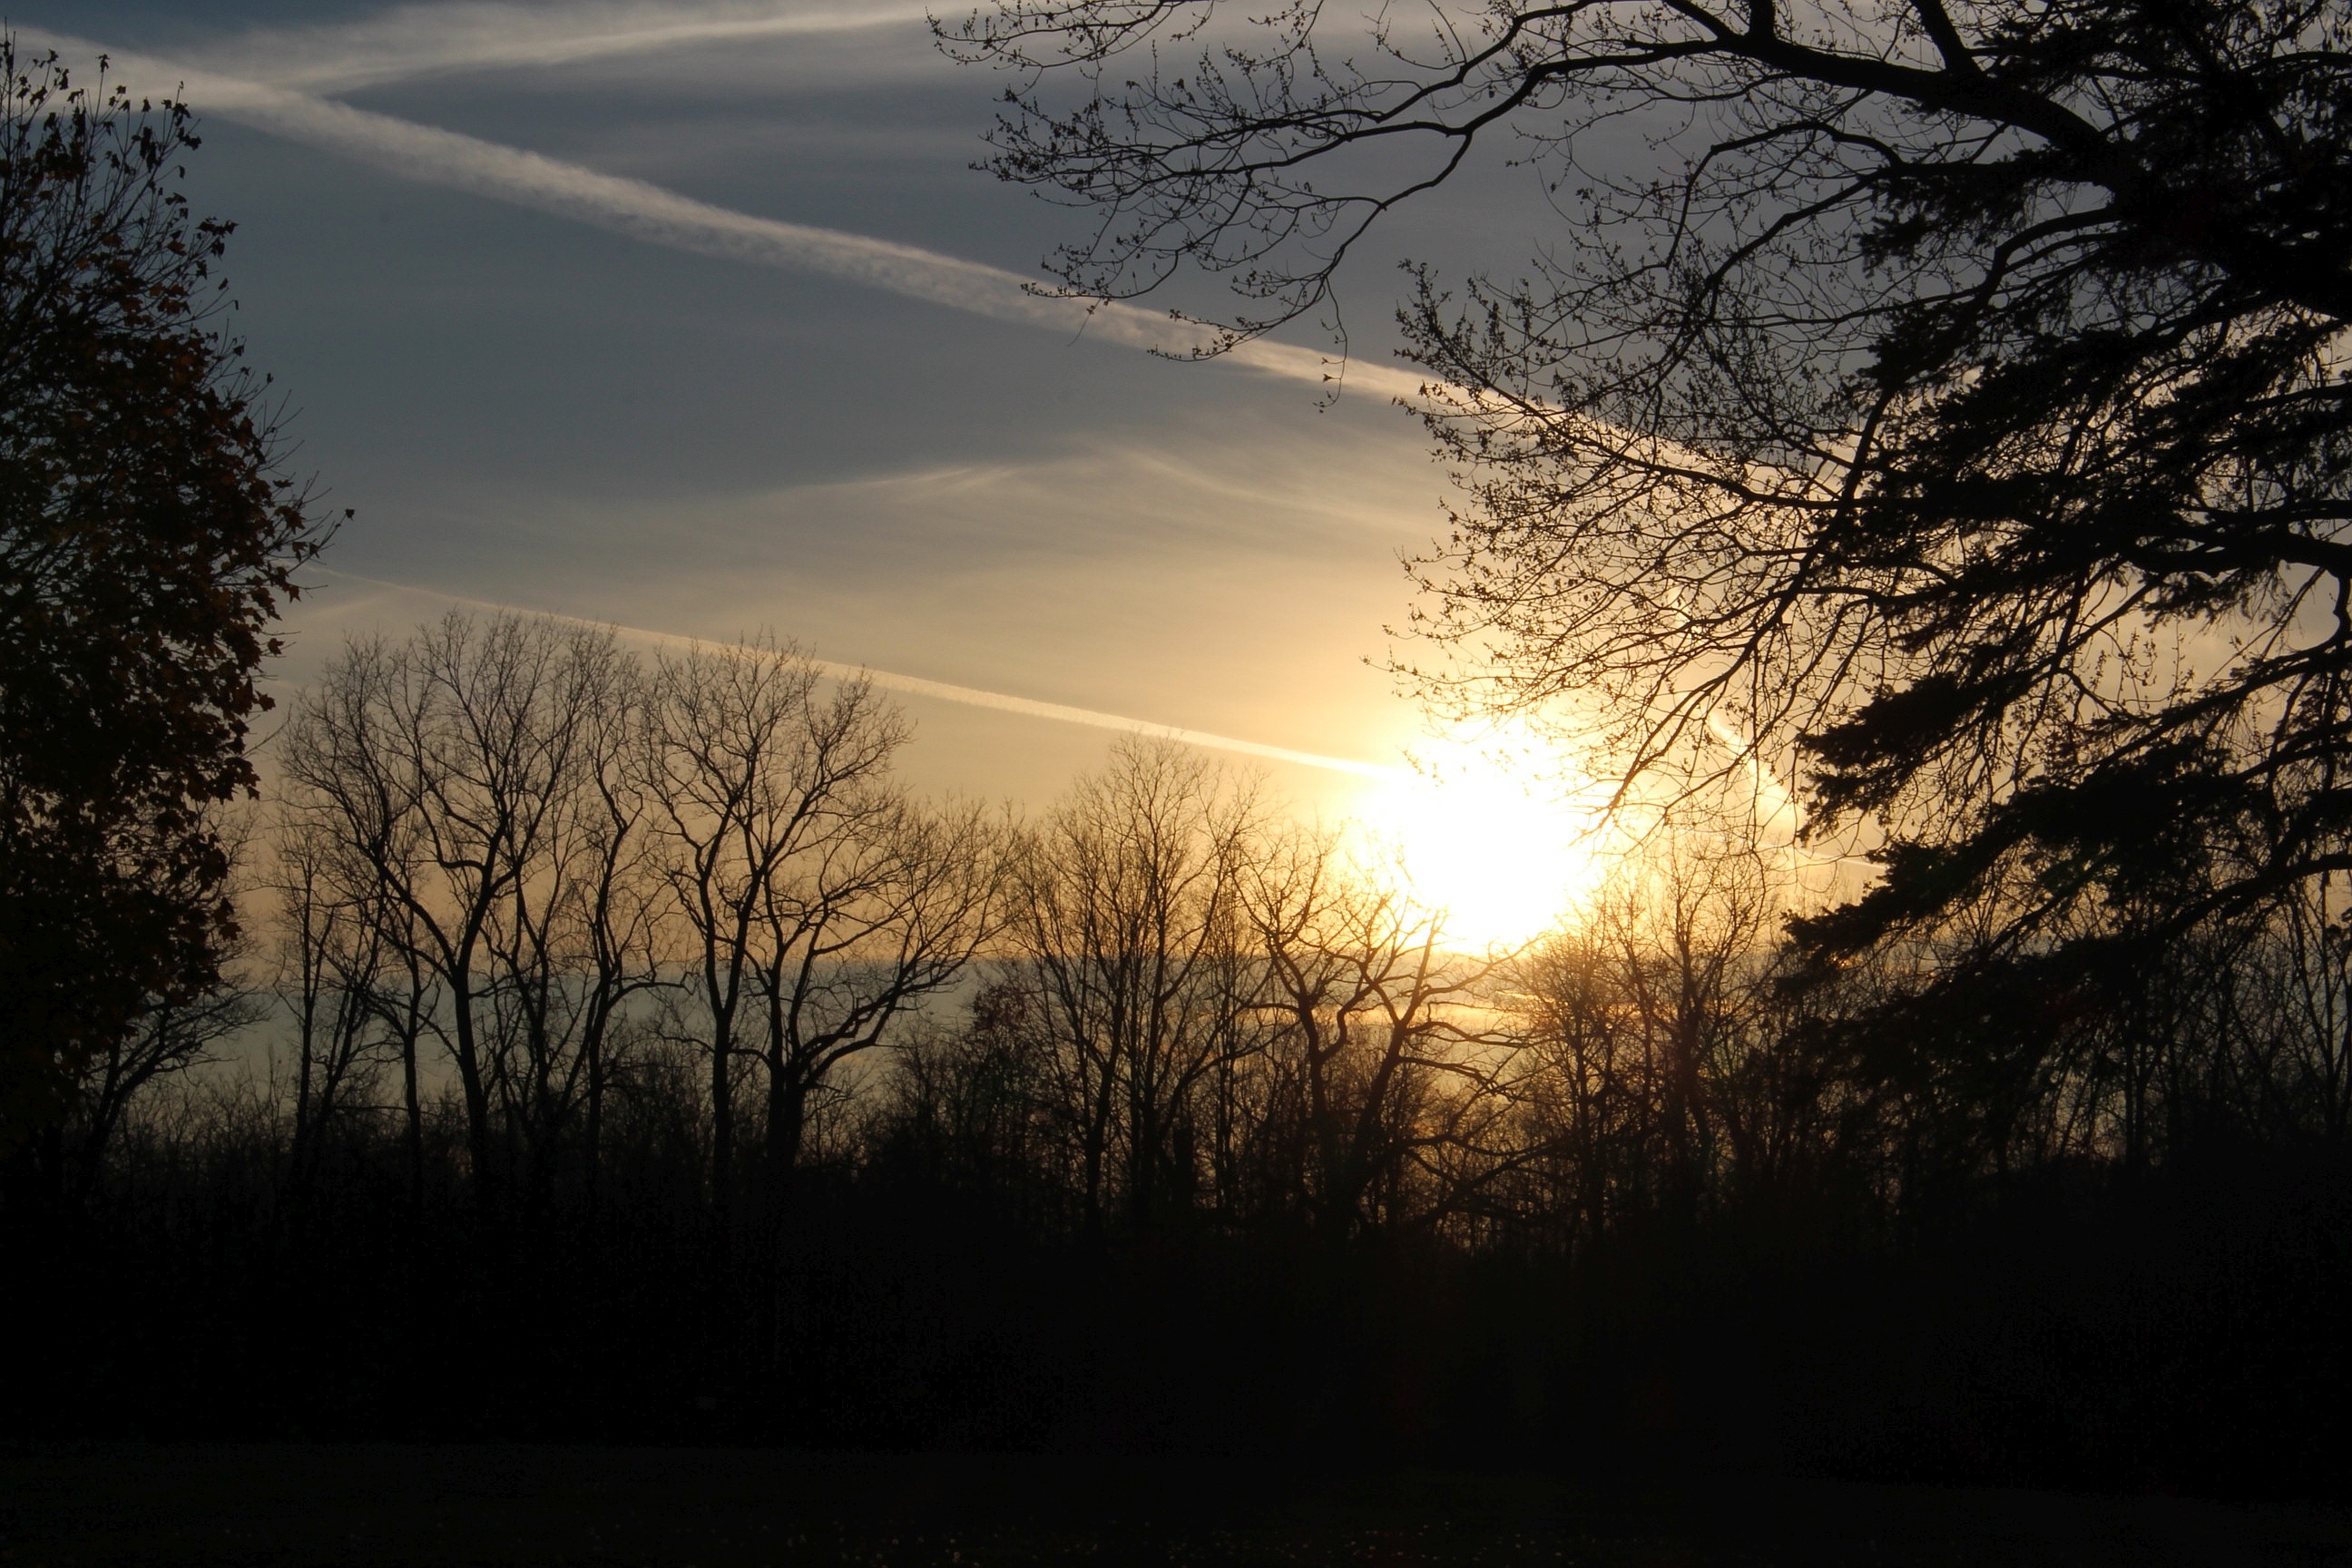
landscape, tree, nature, branch, light, cloud, plant, sky, sun, sunrise, sunset, mist, night, sunlight, morning, dawn, atmosphere, dusk, evening, reflection, darkness, the sun, astronomical object, atmospheric phenomenon, woody plant